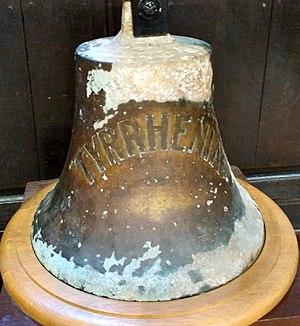
Le RMS Lancastria est un paquebot transatlantique britannique coulé le 17 juin 1940 par les Allemands lors de la Seconde Guerre mondiale. Son naufrage qui provoqua environ 4 000 victimes, est l'une des plus grandes catastrophes maritimes du XXᵉ siècle.